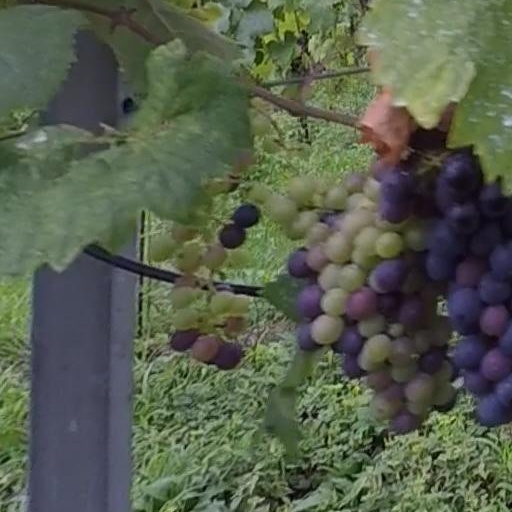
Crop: grape